Orsoy, Germany

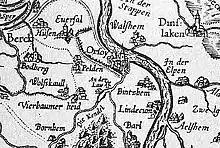
Orsoy 1591

It is then mentioned in a deed of Count Dietrich IV of Kleve of 1233. From 1238 to 1240, Orsoy was used as a River Toll Station for the count of Kleve. His heir Dietrich V of Cleves,(1260-1275)) granted it town status in 1263 or 1270. There was a fire in 1347 that left the city in ruins, so it was refounded on September 1, 1347, by Emperor Louis IV. Count Johann von Kleve remained the local lord, and the town was governed by 7 aldermen, although it was never granted market rights. A baliff was granted in 1364 and a grant of a mayor followed soon after.